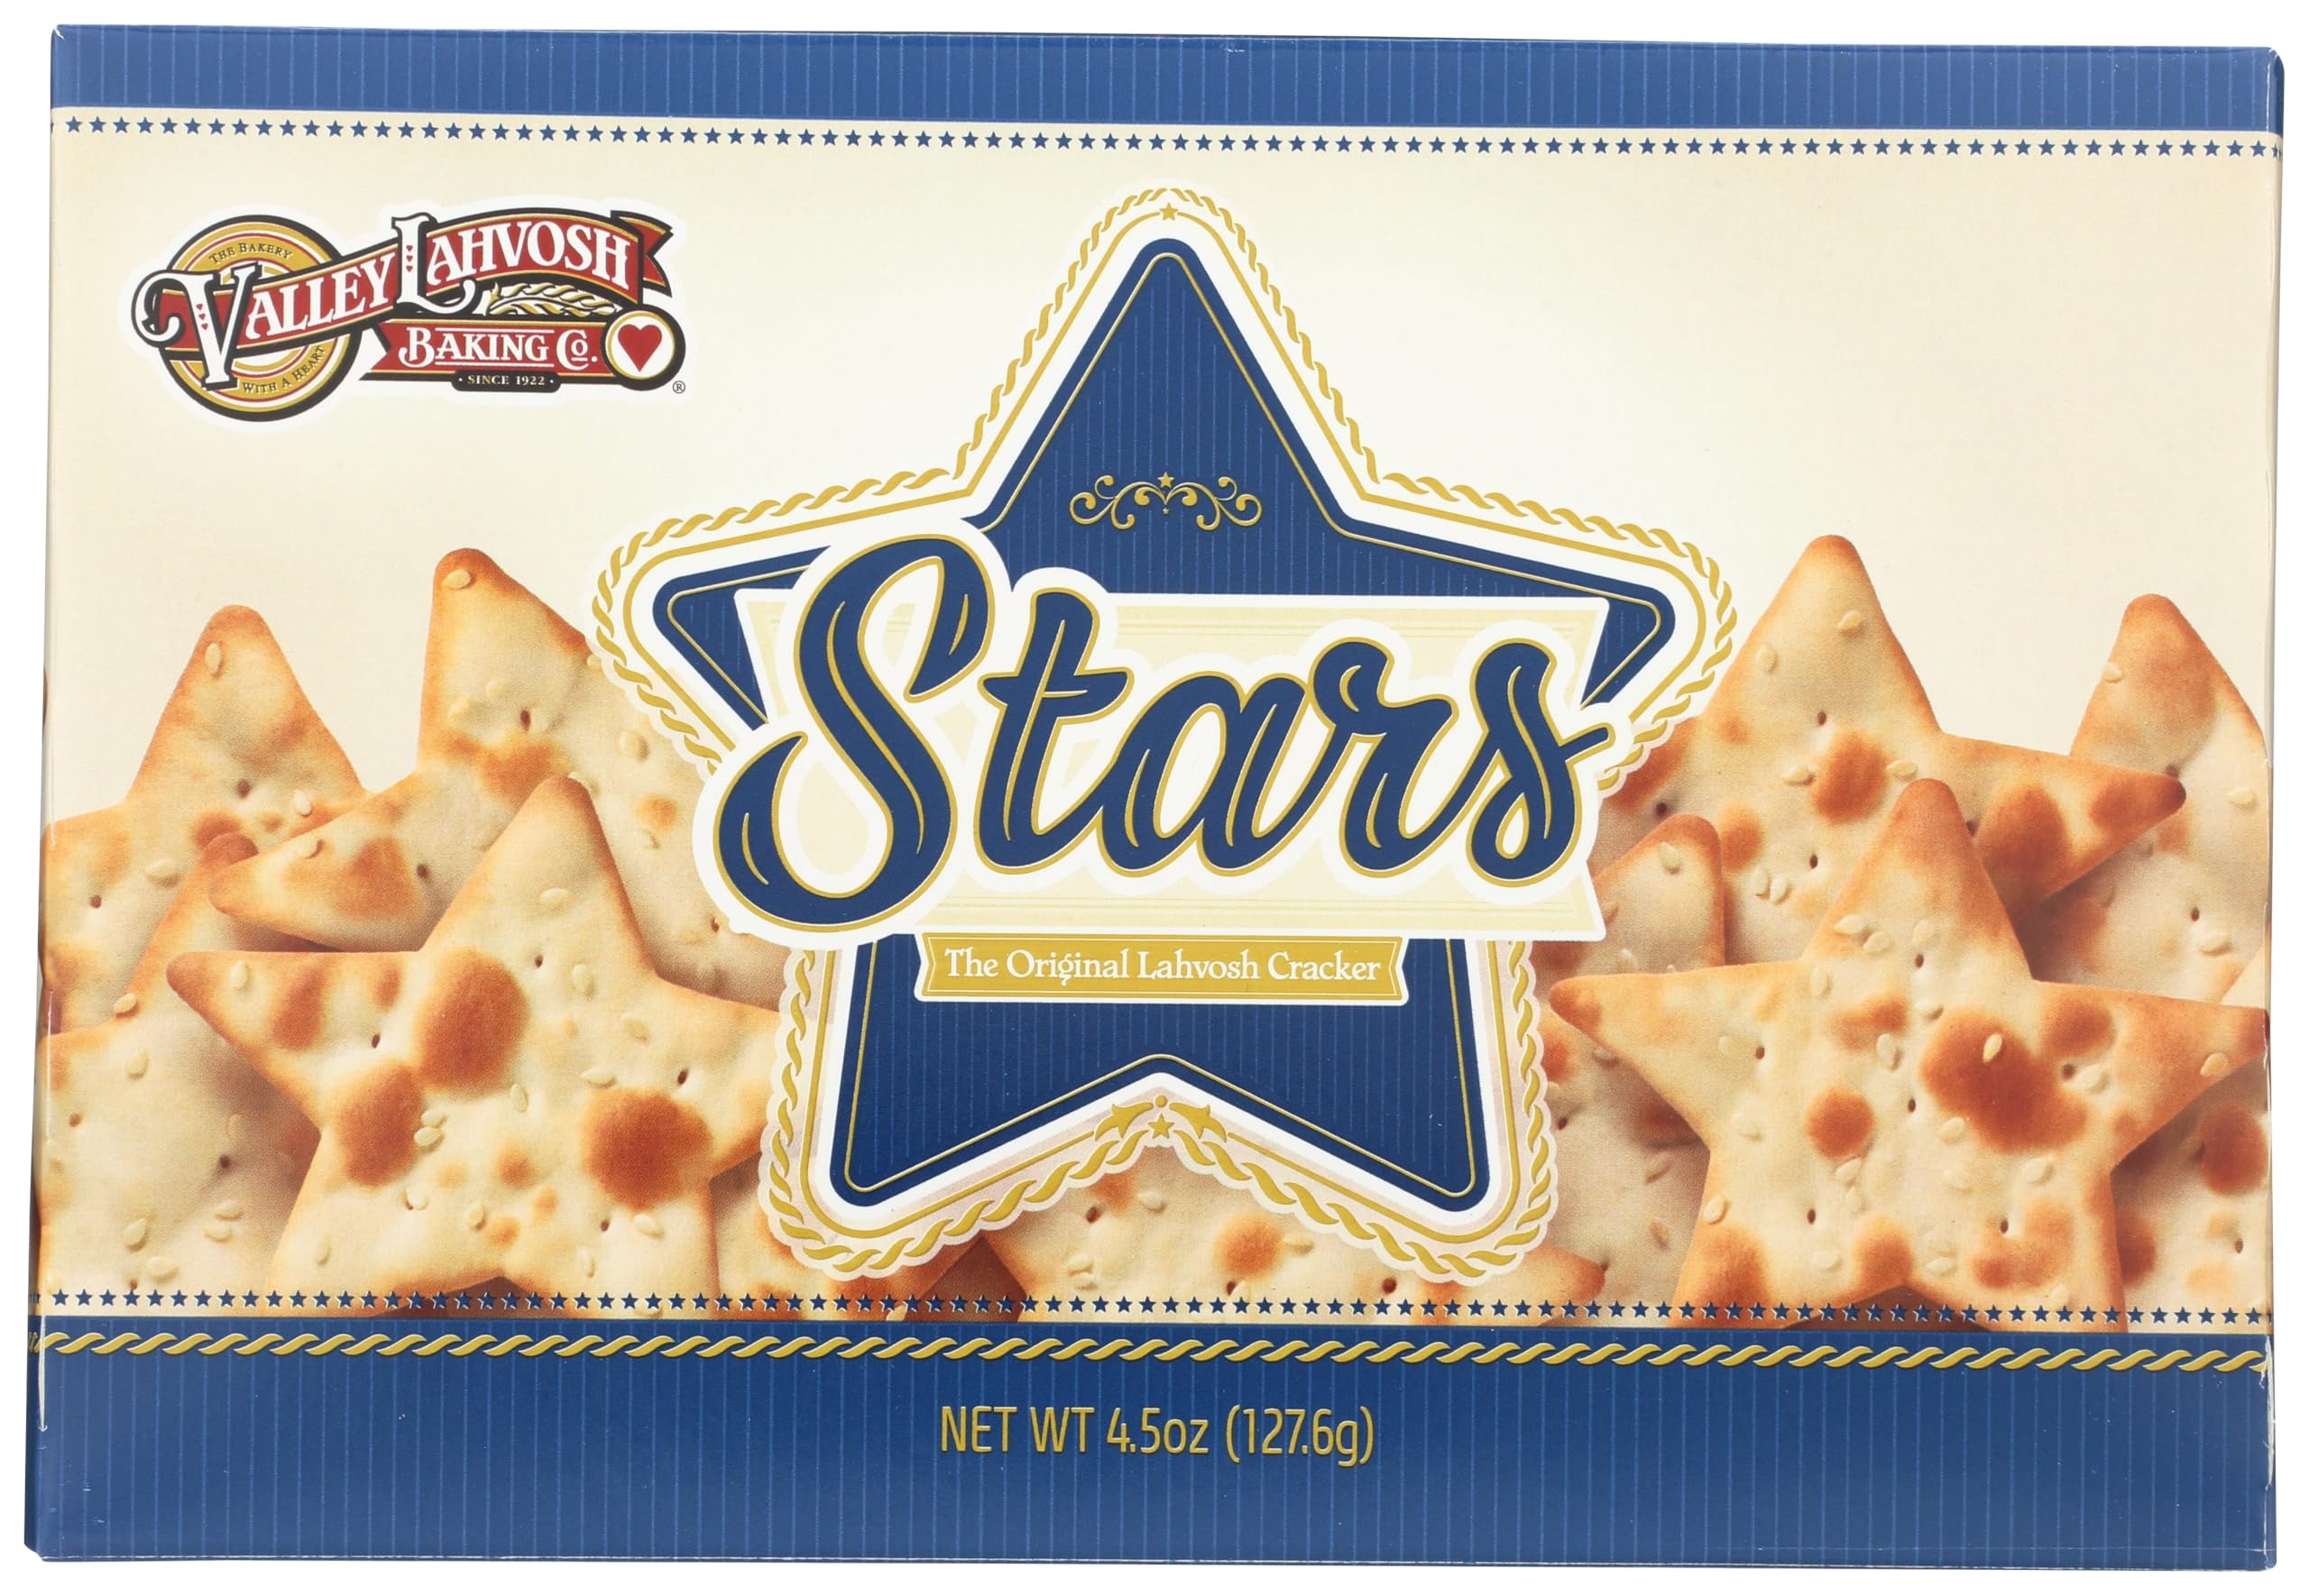
Item Name: LAVOSH CRACKERS-LAVOSH-STARS-ORIGINAL
Product Description: Reach for the stars and make any event feel festive. Our Lahvosh Valley stars are ideal for celebrating all of life's occasions. Served with cheese dips and spreads, our Valley Lahvosh stars are sure to add a sparkle to your table, especially around the holidays. Zero cholesterol and trans fats. Star-shaped cookie bread. Capacity: 4.5 ounces. Pack of 12
Value: 12.0
Unit: Count

Price: 55.99